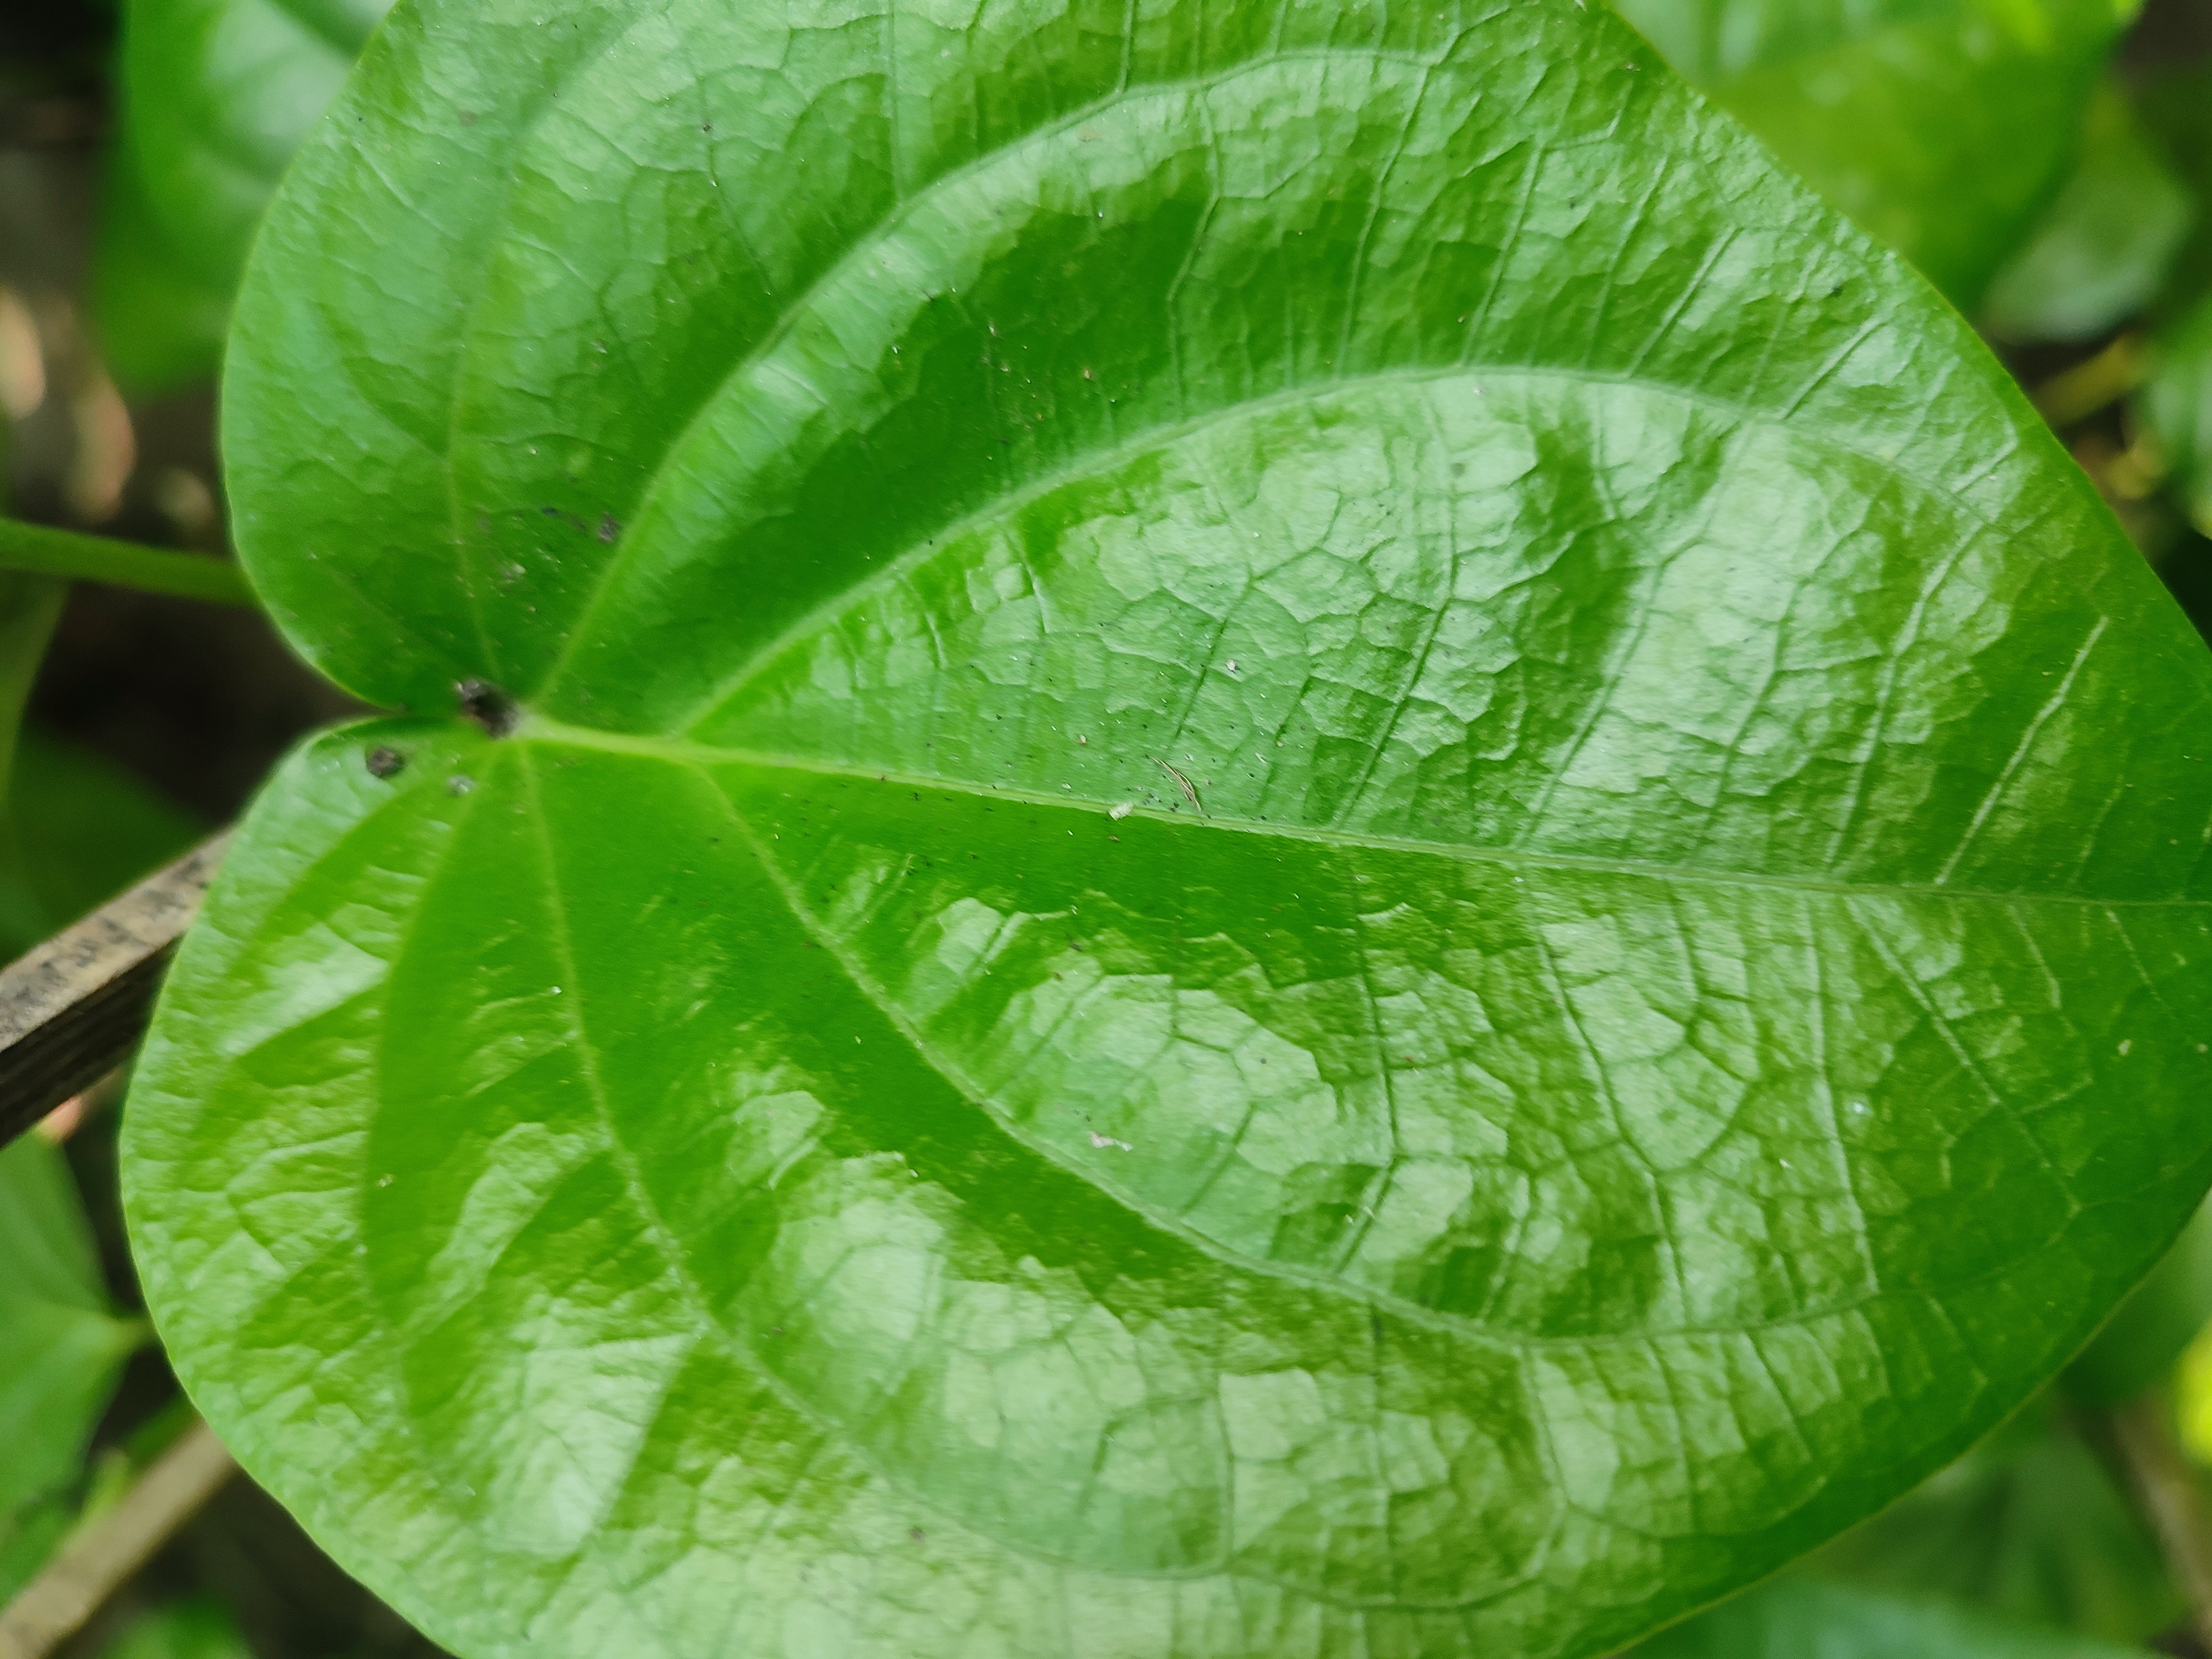
Label: Healthy_Leaf